Mount Kumgang

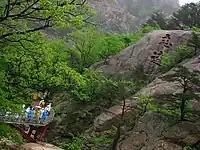
The path to Kuryoung Falls

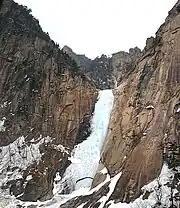
Kuryong Falls

"Outer Kumgang" is located to the east of the "Inner kumgang" and covers an area along the east coast. The Outer Kŭmgang area is noted for the large number of peaks. Chipson Peak (literally "rock of ten thousand forms") is known for its many waterfalls. It includes many mountain peaks including Moonjoo Peak, Ho Peak, Sangdeung Peak, etc. The "Sea Kŭmgang" area is known for the lagoons and stone pillars.